Greg Olsen (American football)

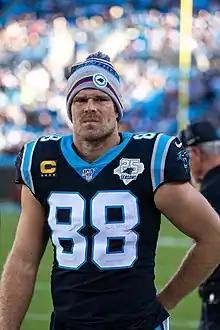
Olsen with the Carolina Panthers in 2019

Gregory Walter Olsen Jr. (born March 11, 1985) is an American professional football sportscaster and former tight end who played for 14 seasons in the National Football League (NFL). He played college football for the Miami Hurricanes and was selected by the Chicago Bears in the first round of the 2007 NFL draft. Olsen played most of his career for the Carolina Panthers, with whom he made three Pro Bowls, and became the first tight end in NFL history to record three consecutive seasons with at least 1,000 receiving yards. Olsen played his final season with the Seattle Seahawks in 2020. Following his retirement Olsen joined Fox as a sportscaster and is formerly the lead color commentator for the "NFL on Fox."